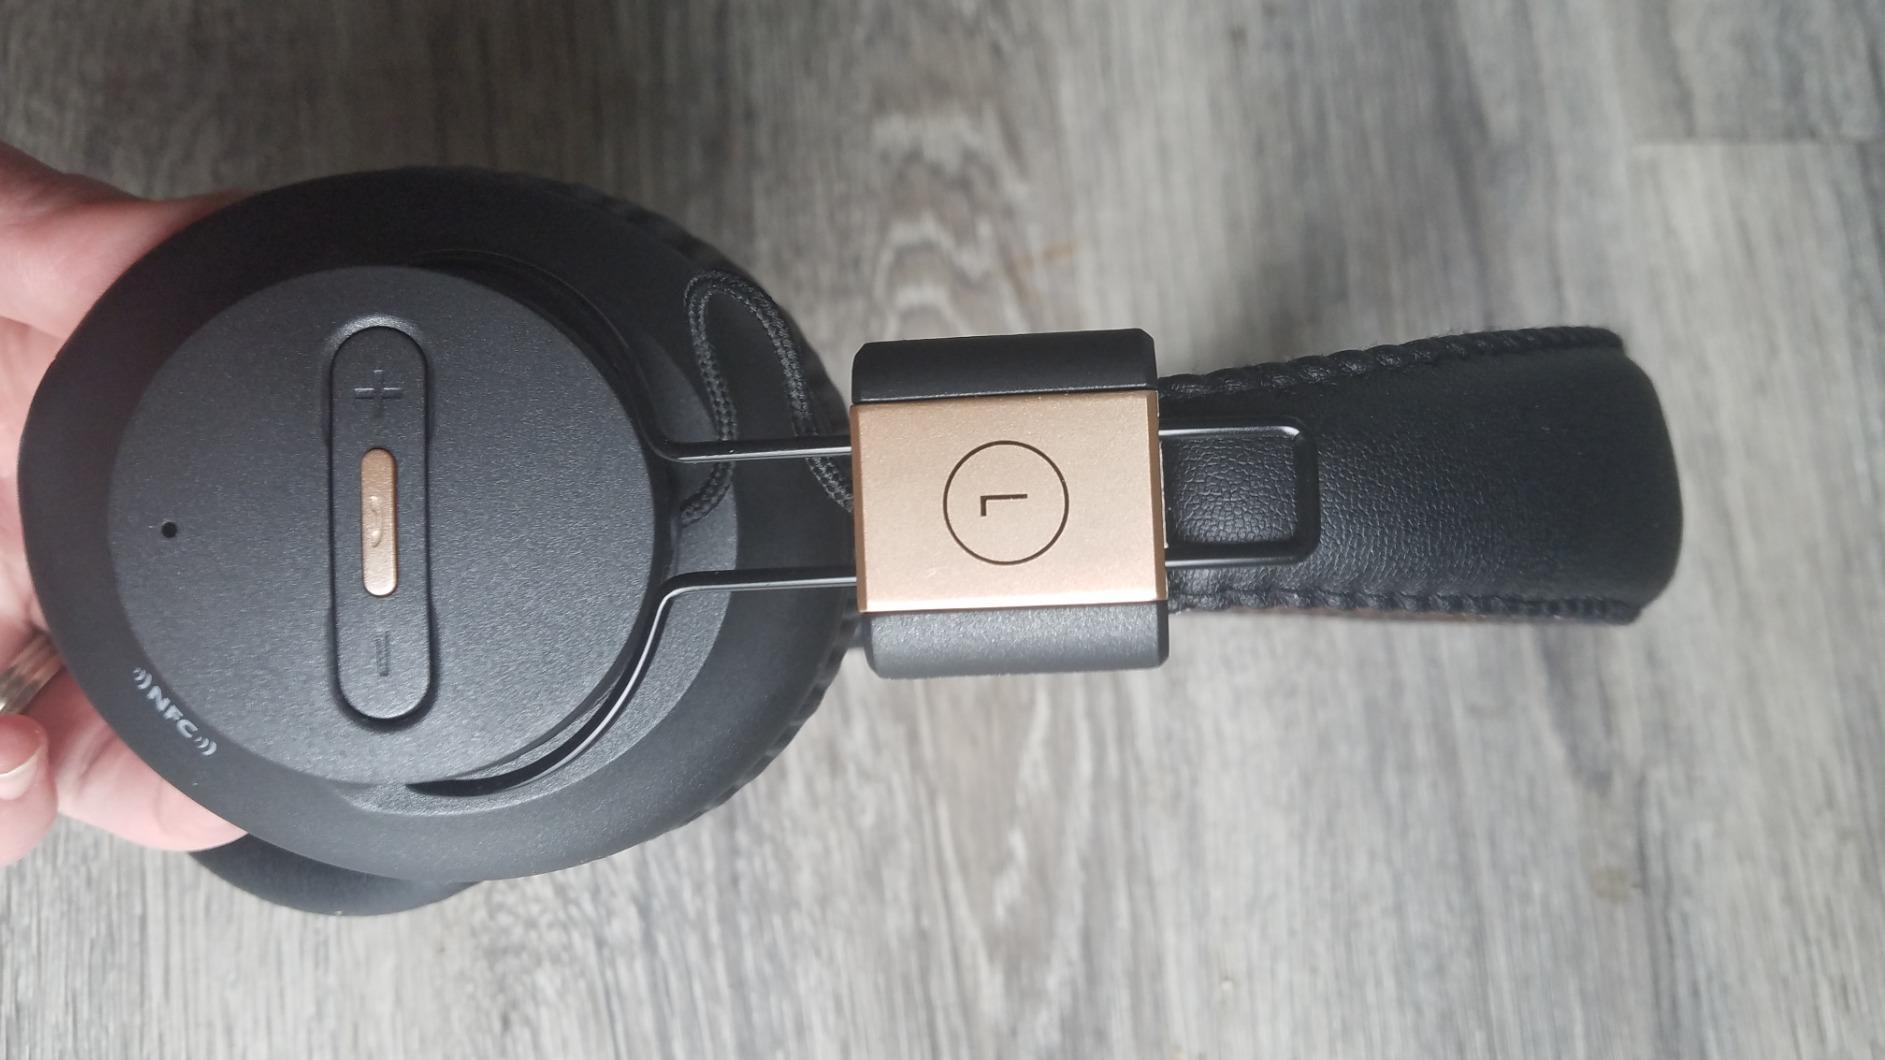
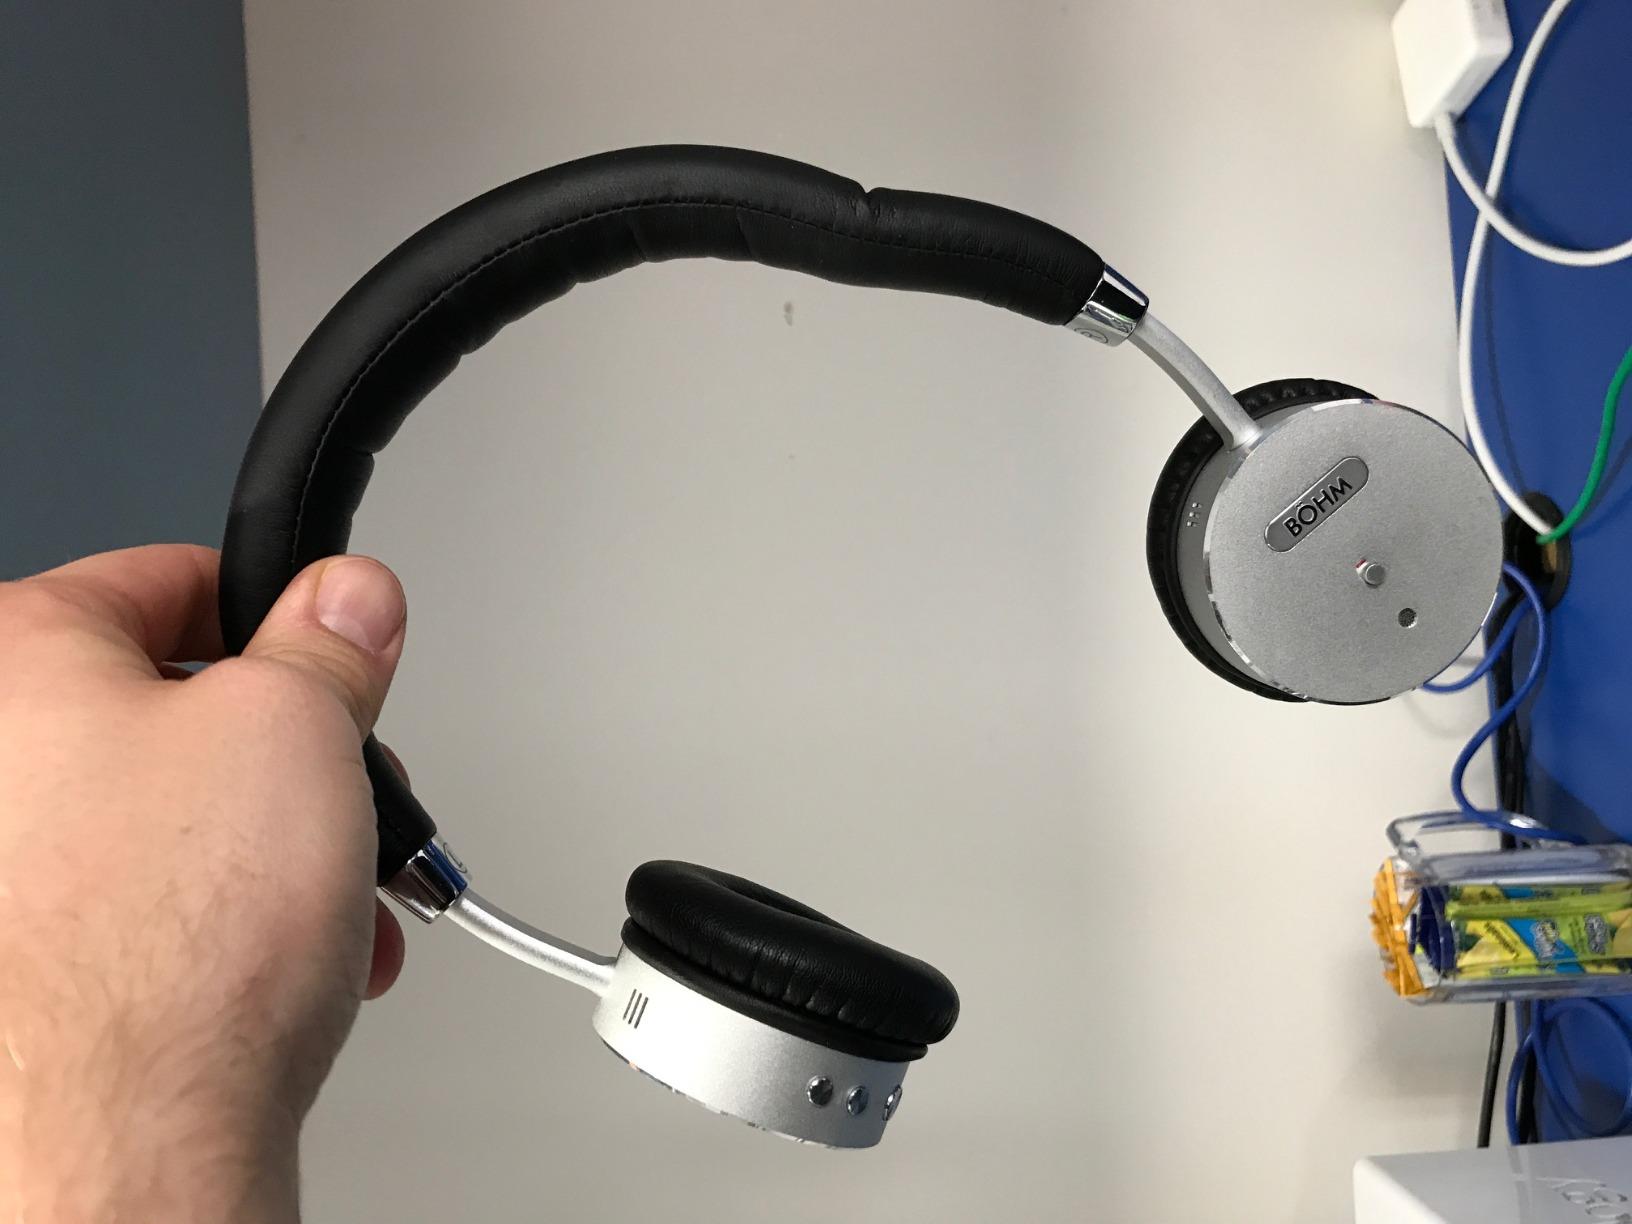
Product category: headphones
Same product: no